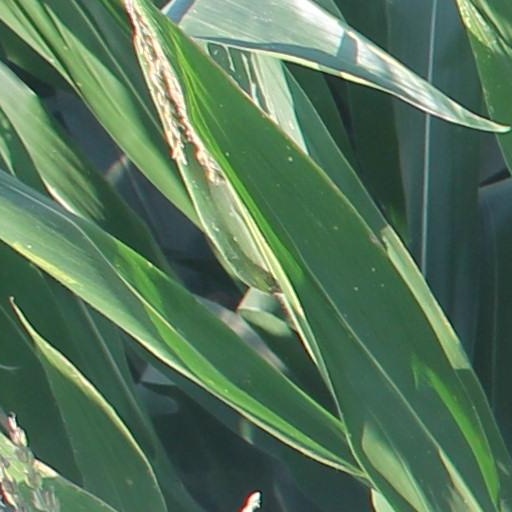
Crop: maize; corn